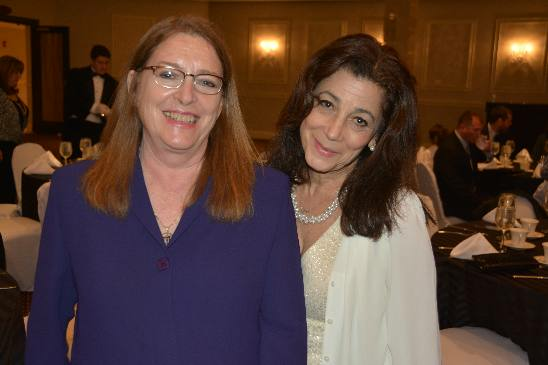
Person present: Yes